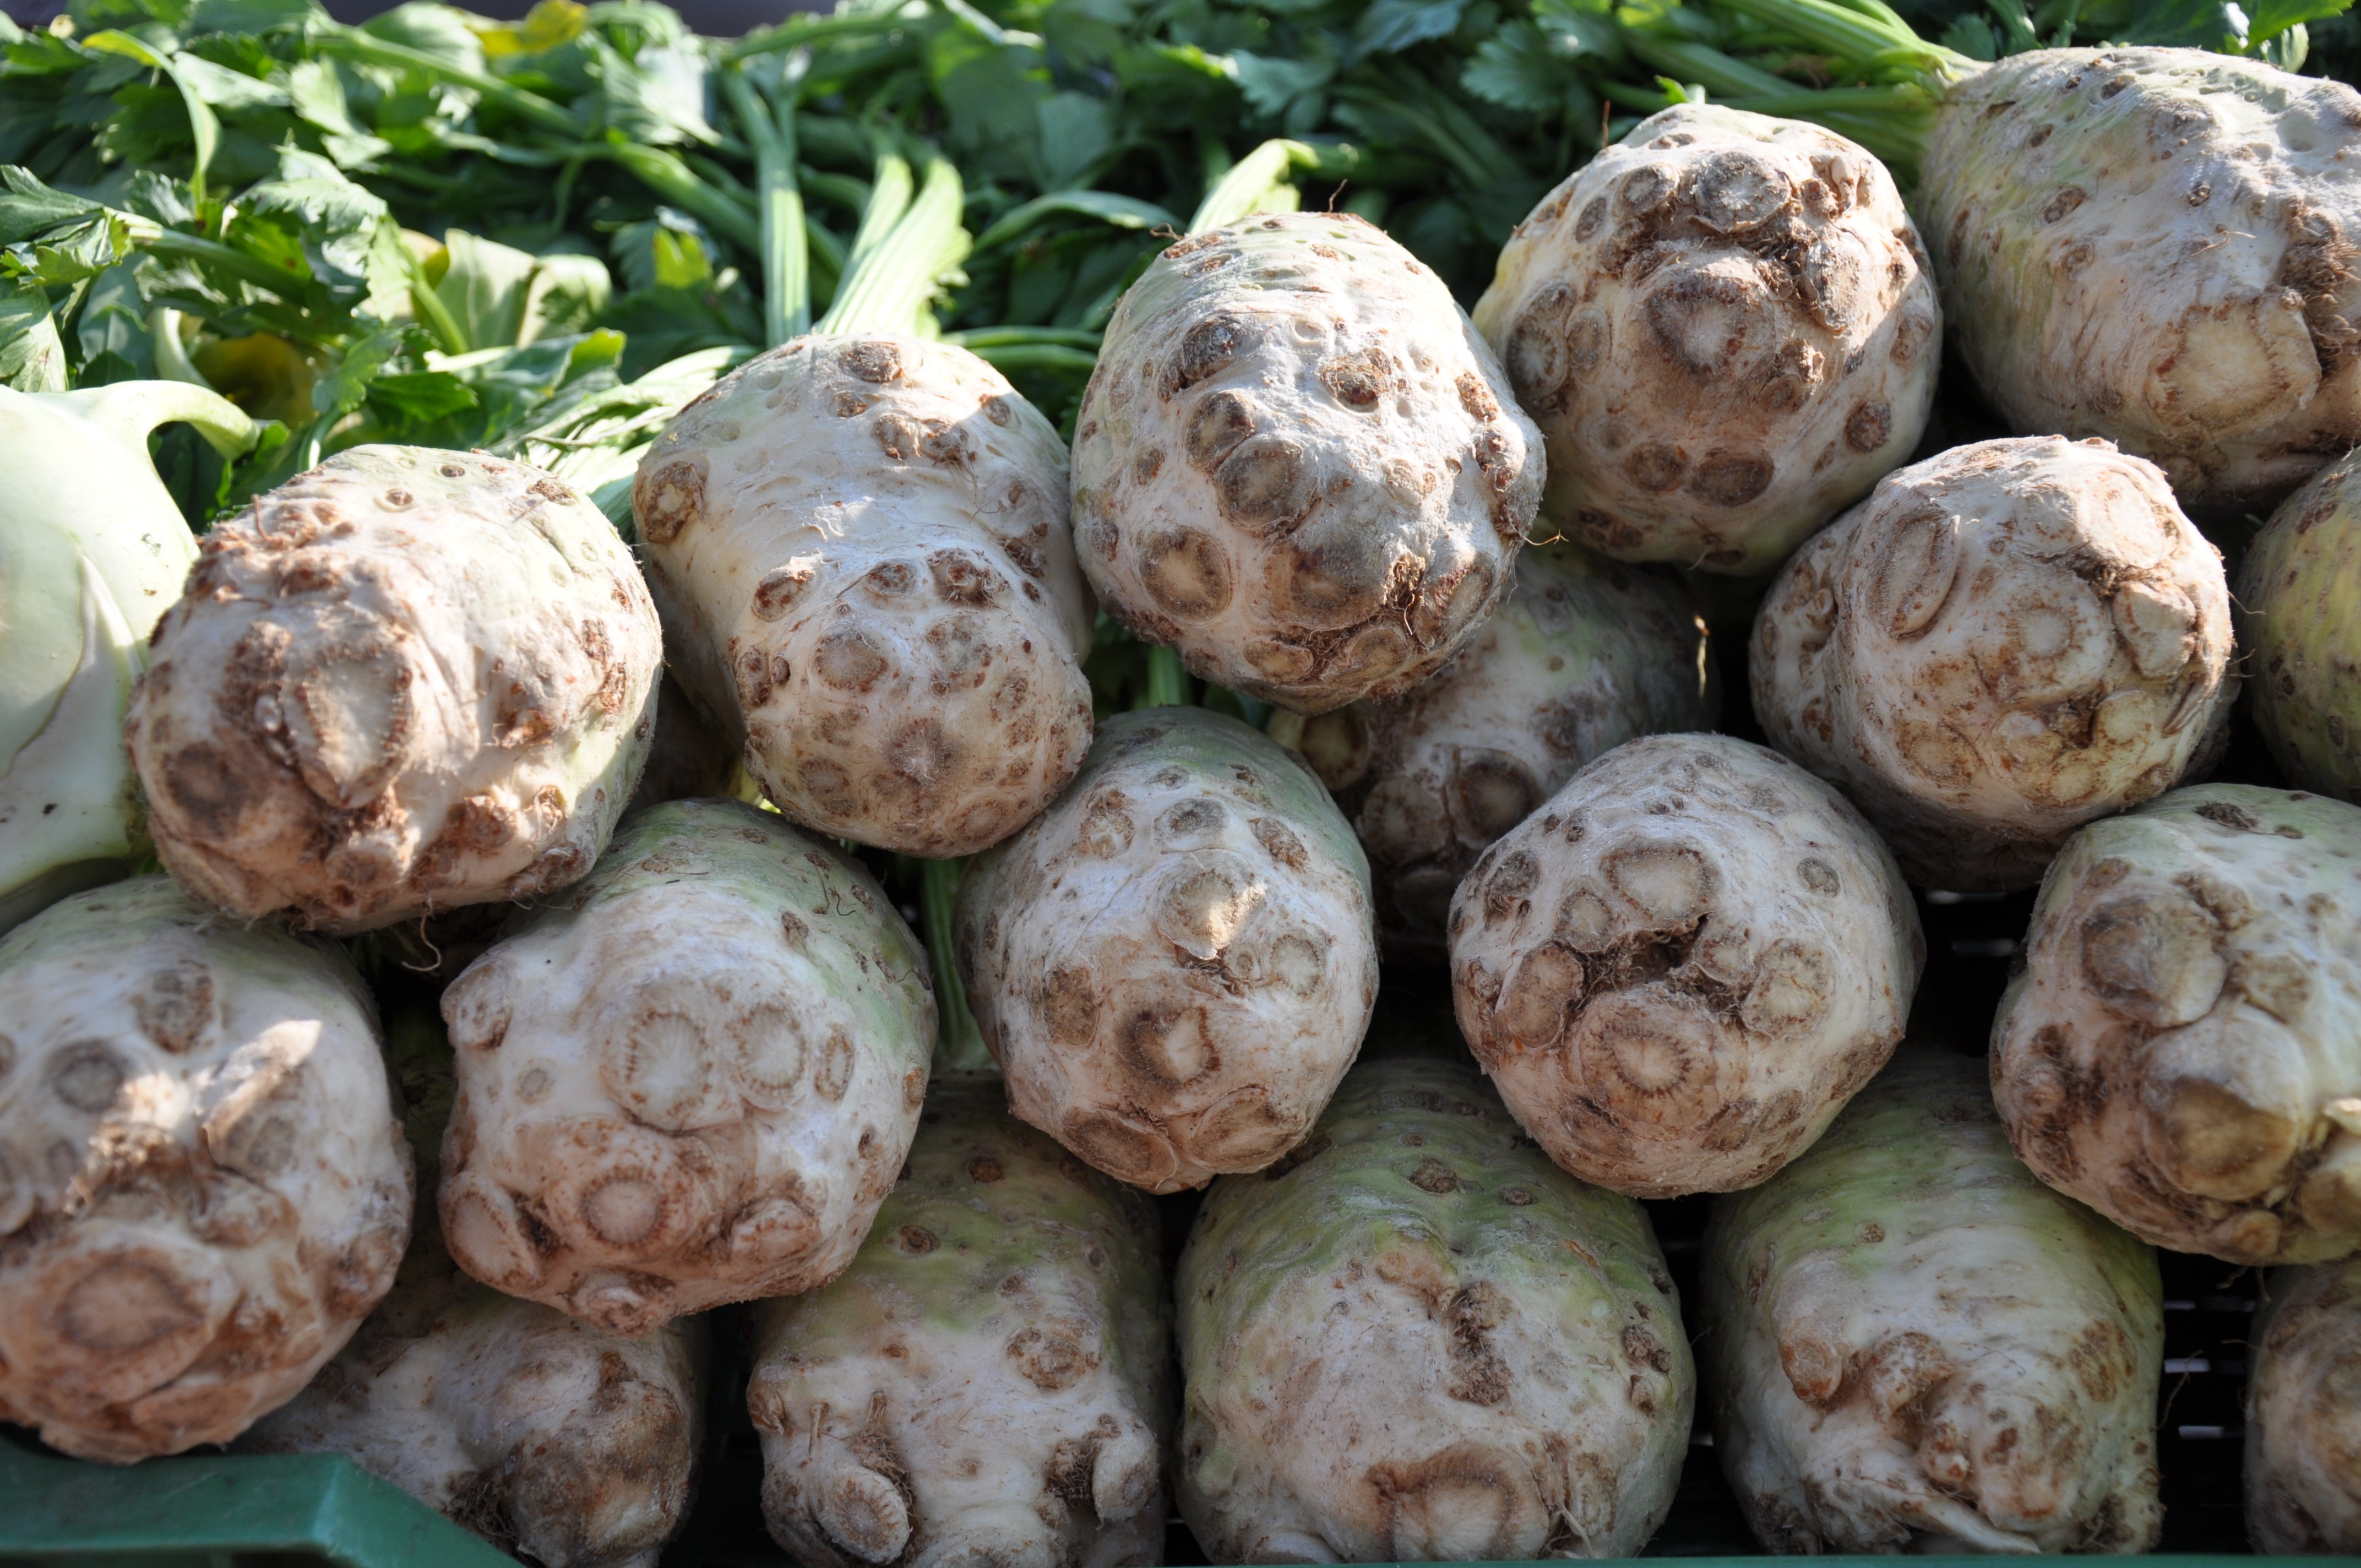
plant, food, produce, vegetable, coconut, vegetables, celery, matsutake, flowering plant, tuber, land plant